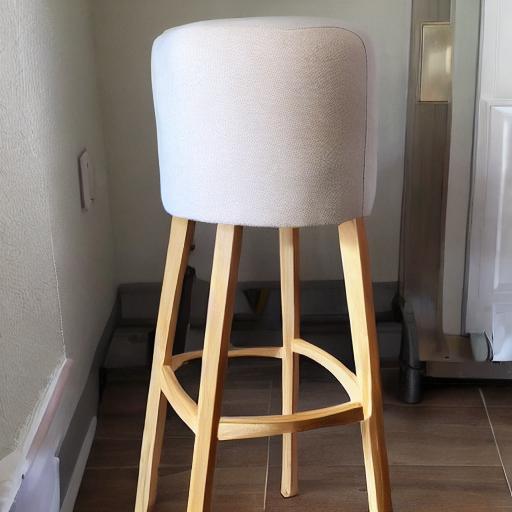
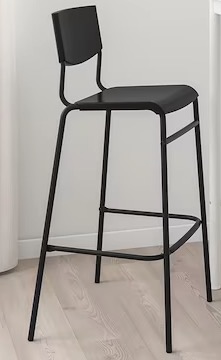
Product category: stool
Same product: no